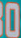
Number: 0